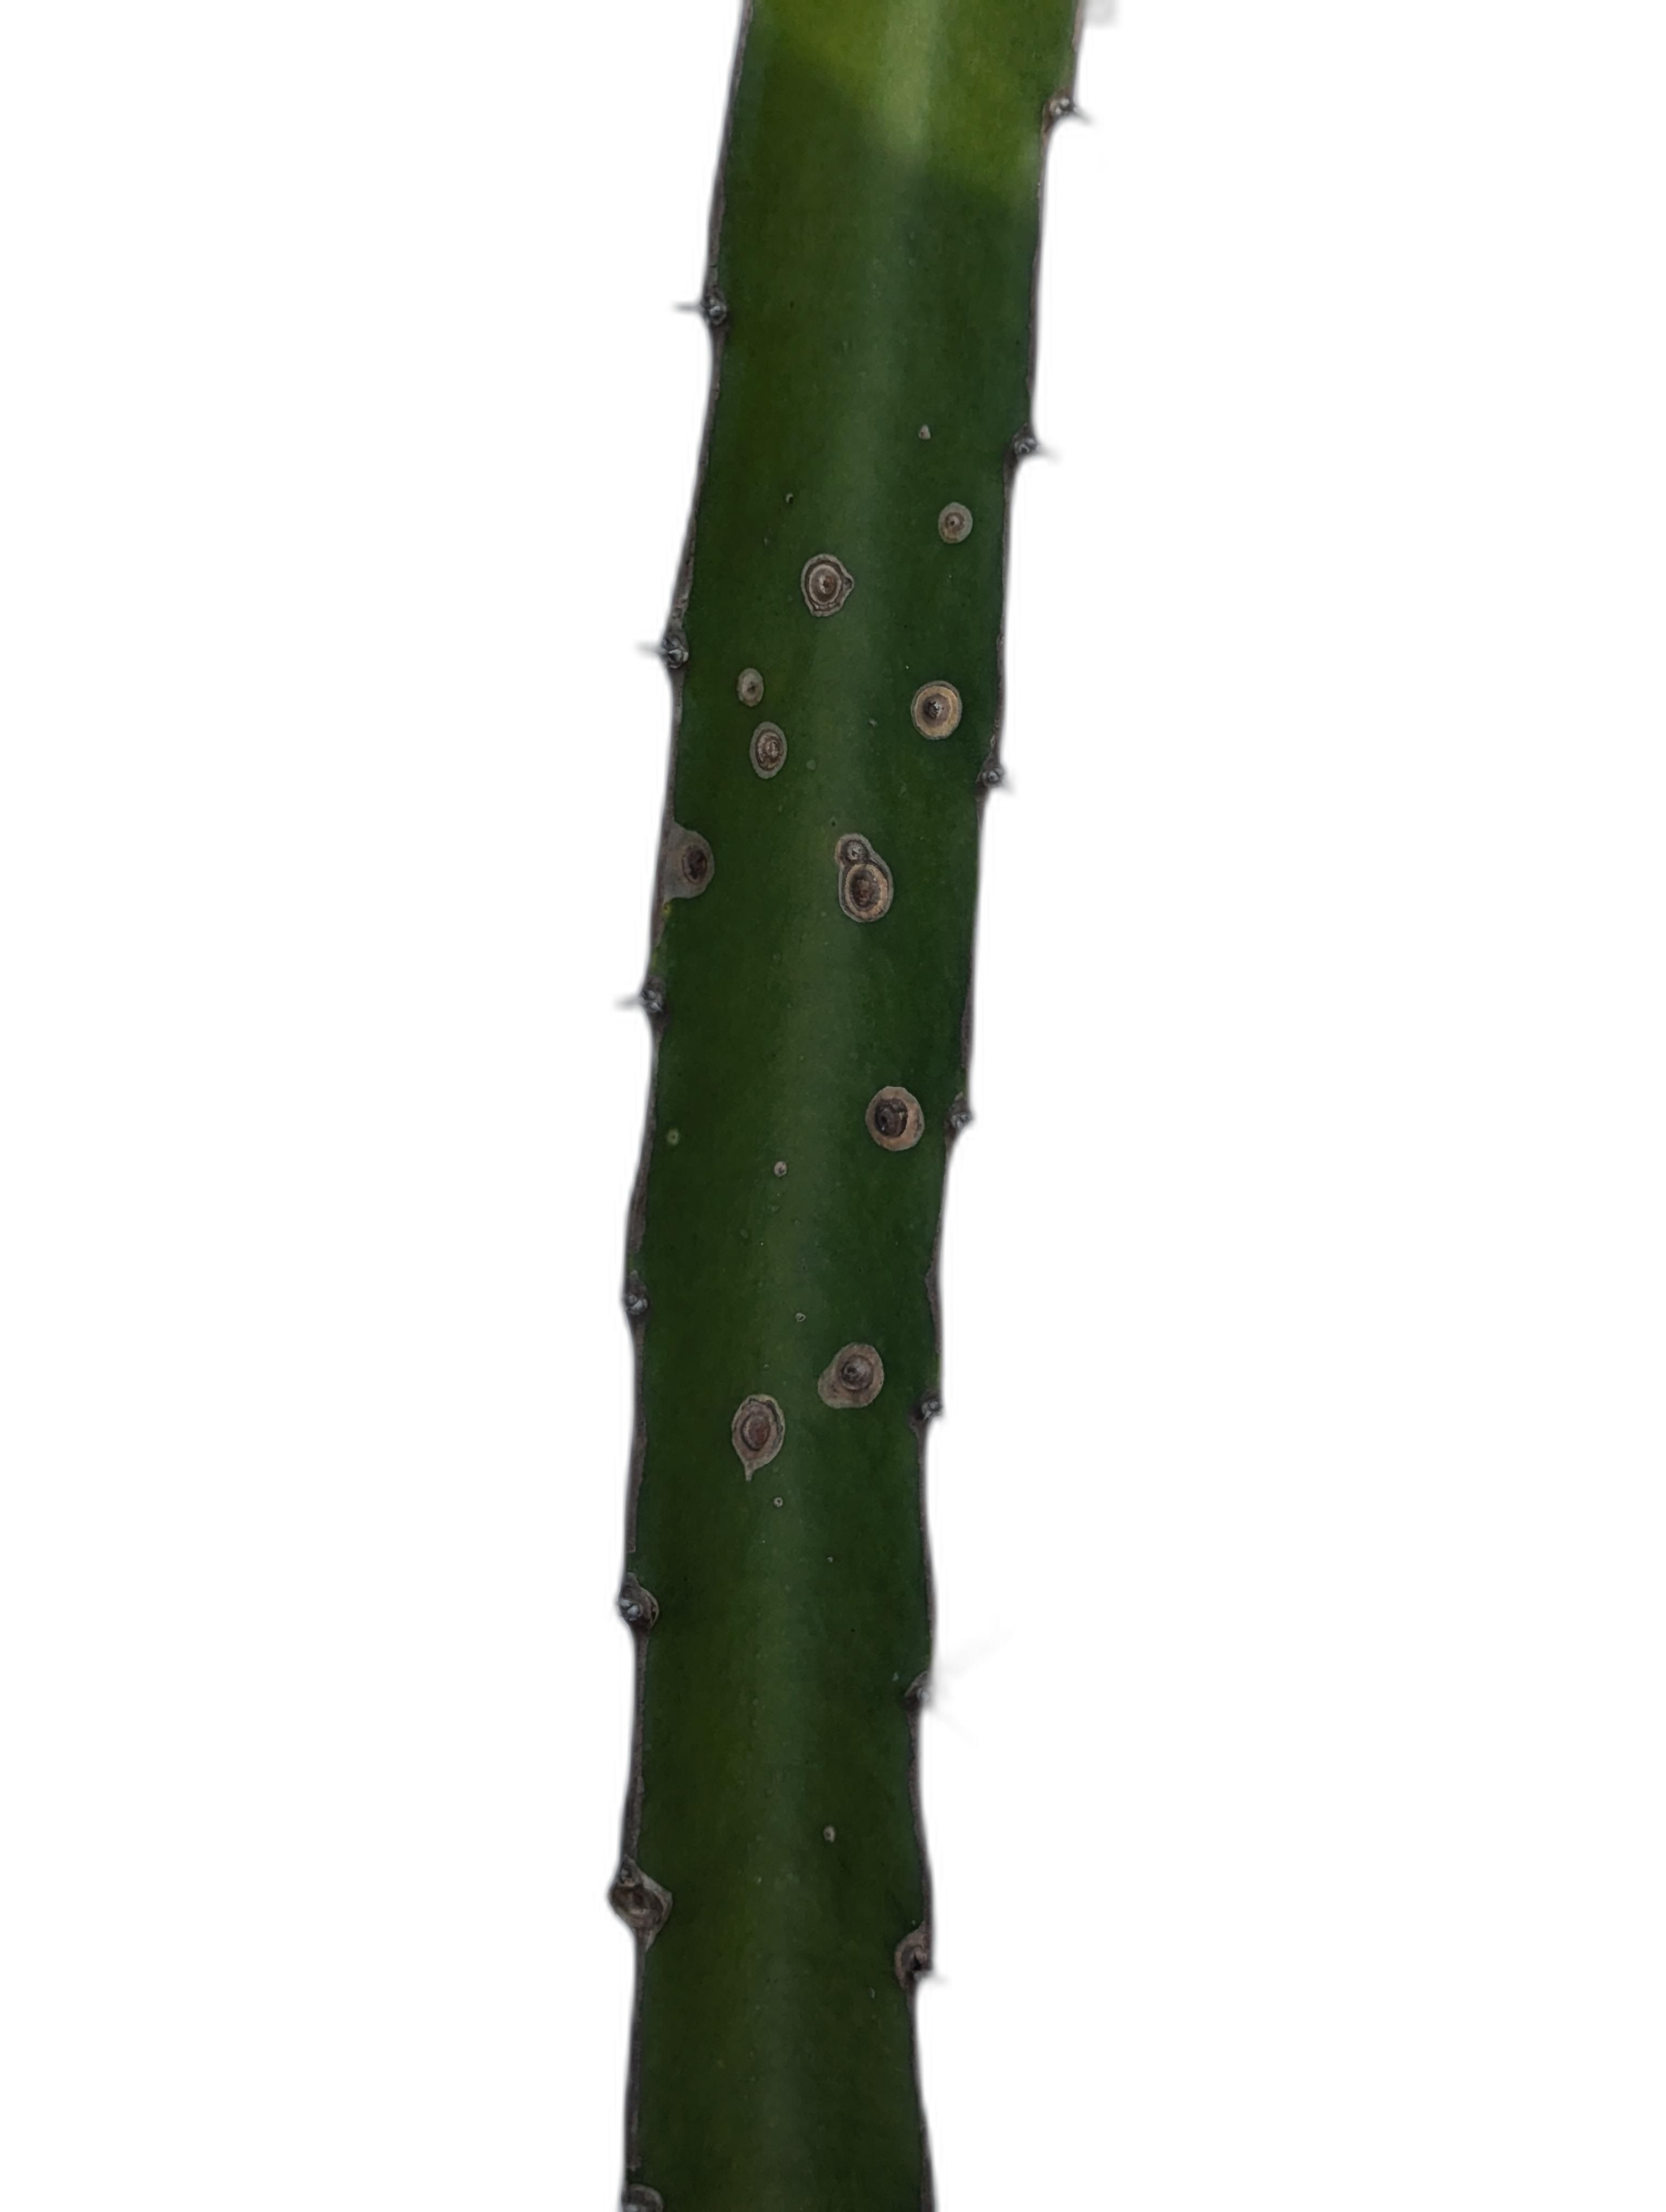
Label: Bad leaf